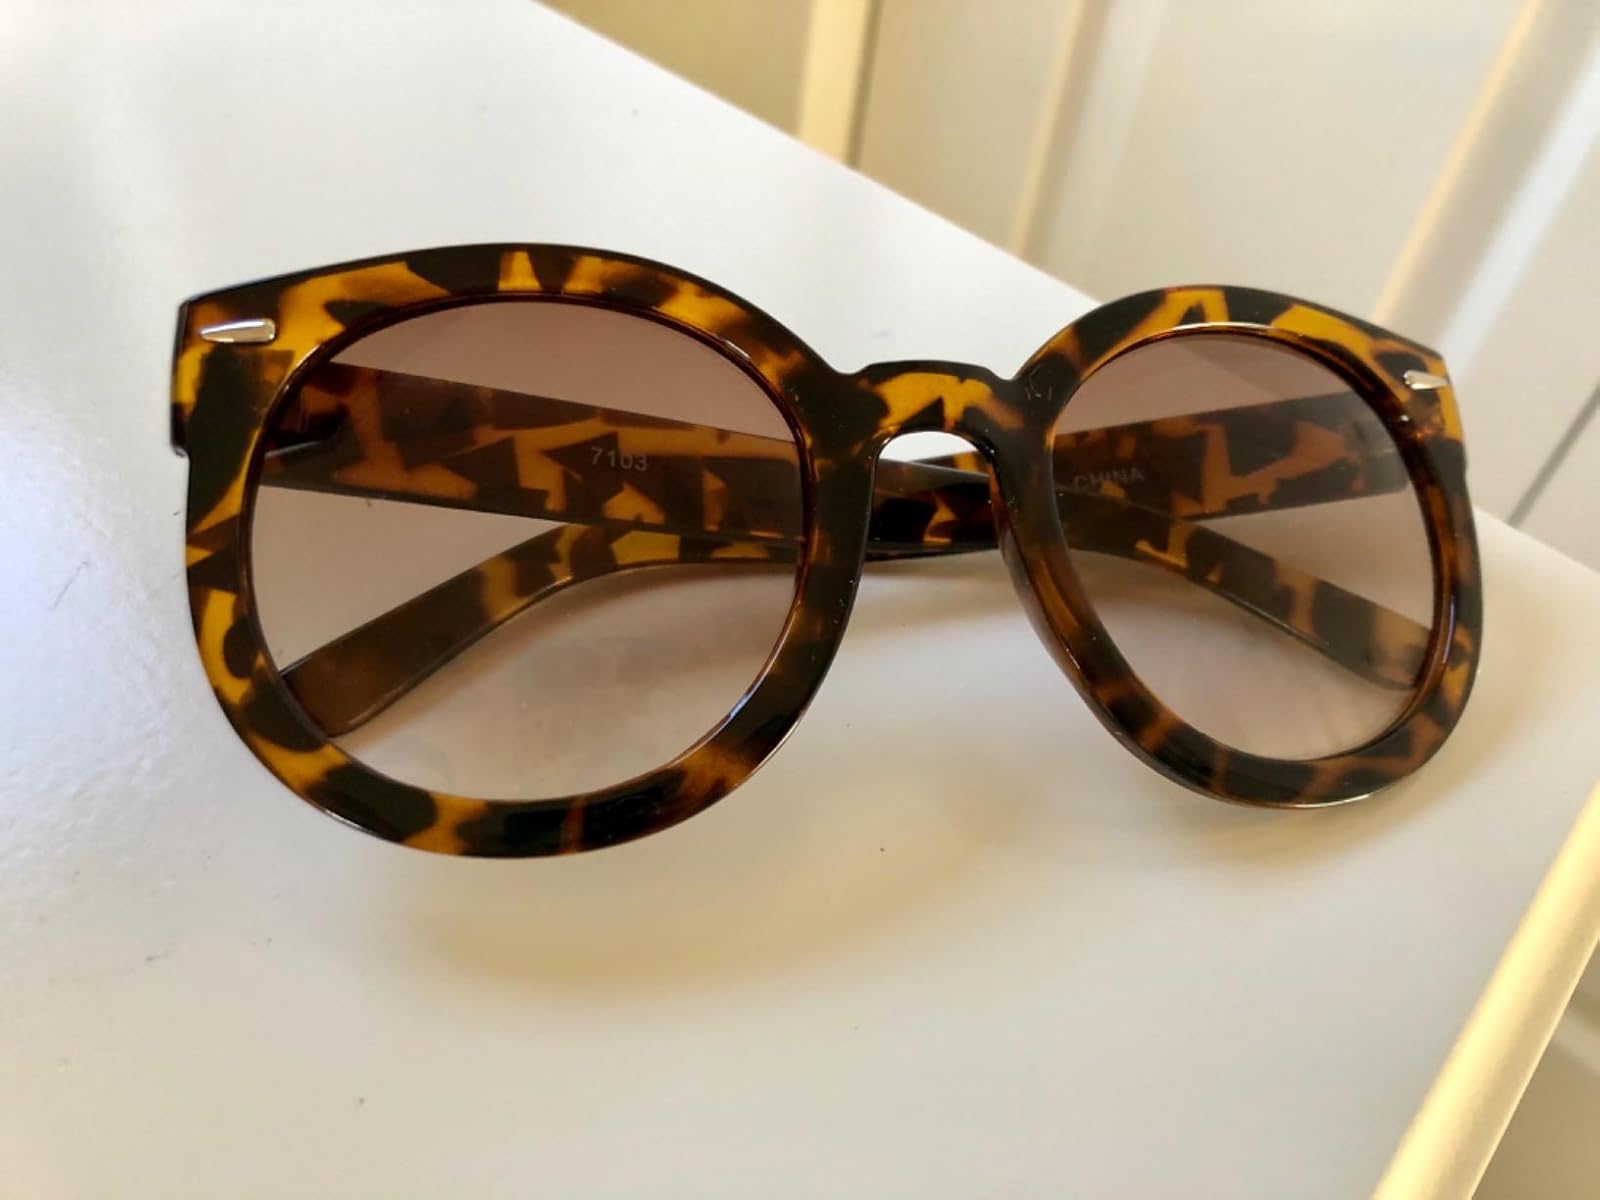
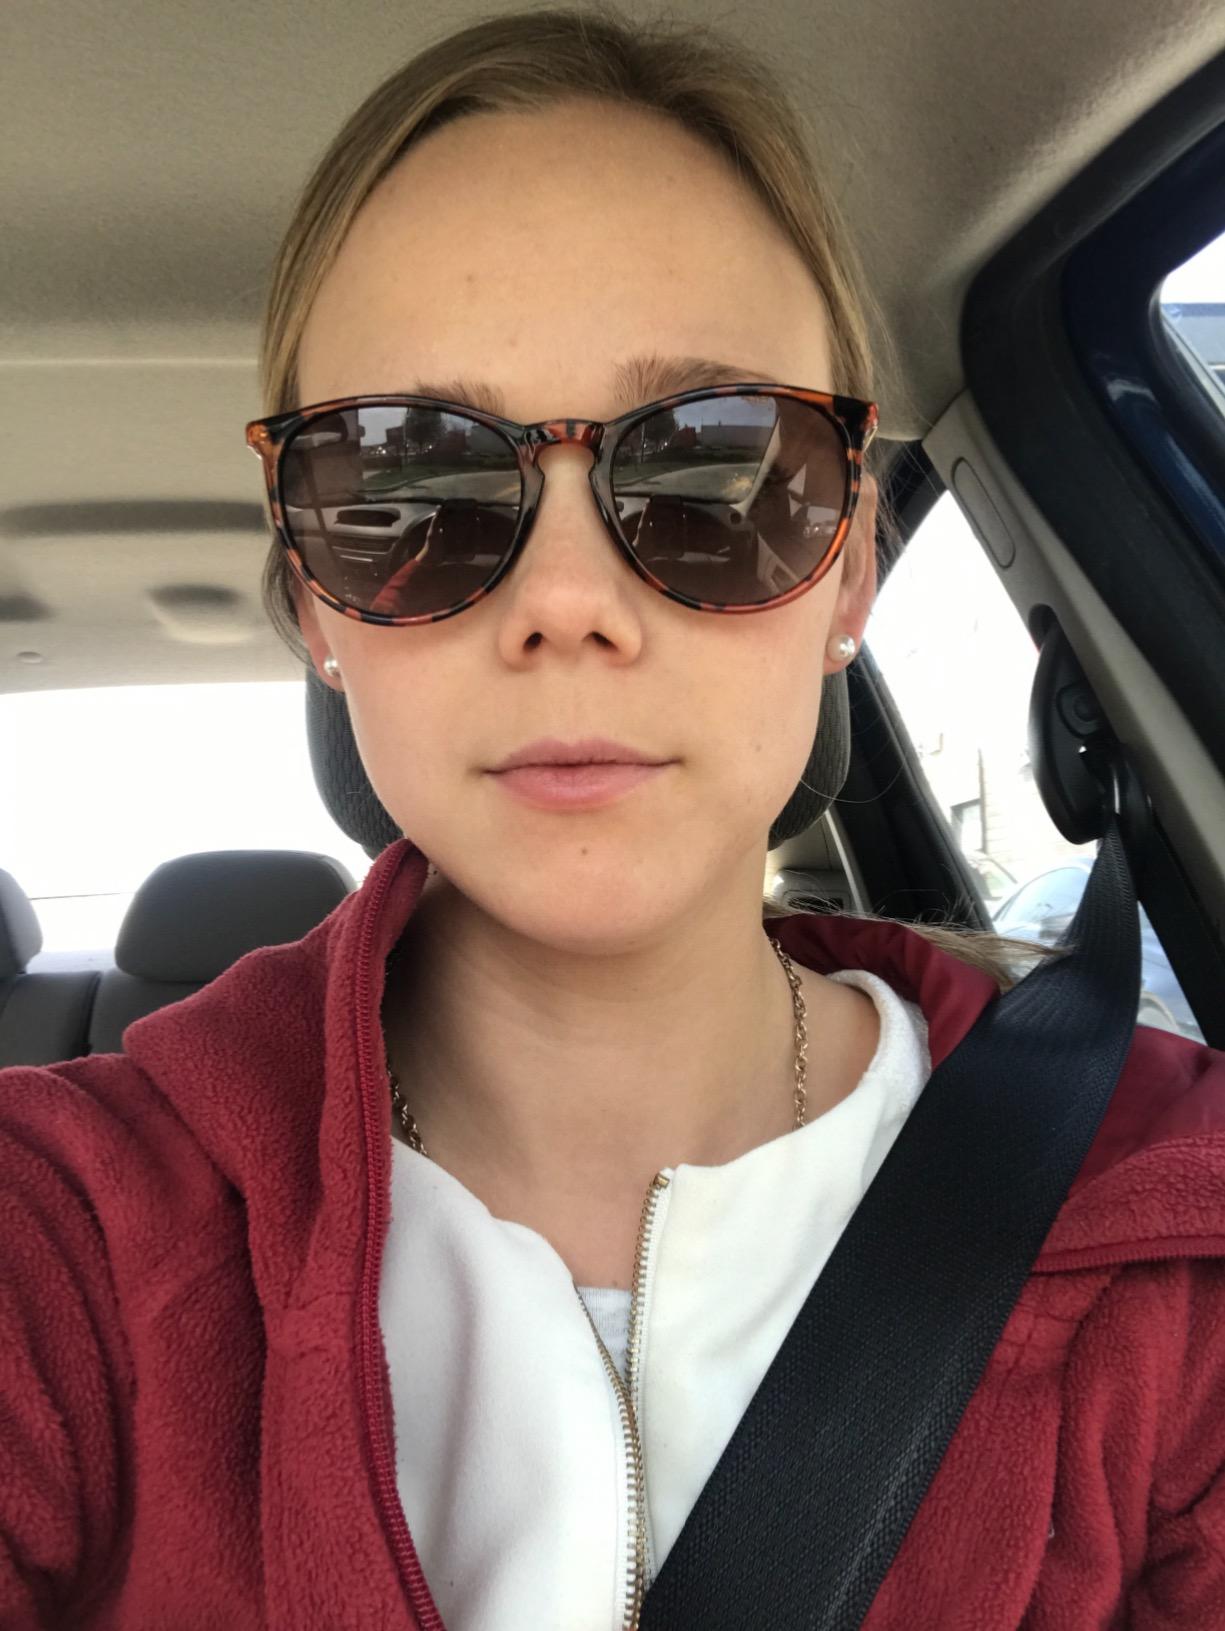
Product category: accessories_sunglasses
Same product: no